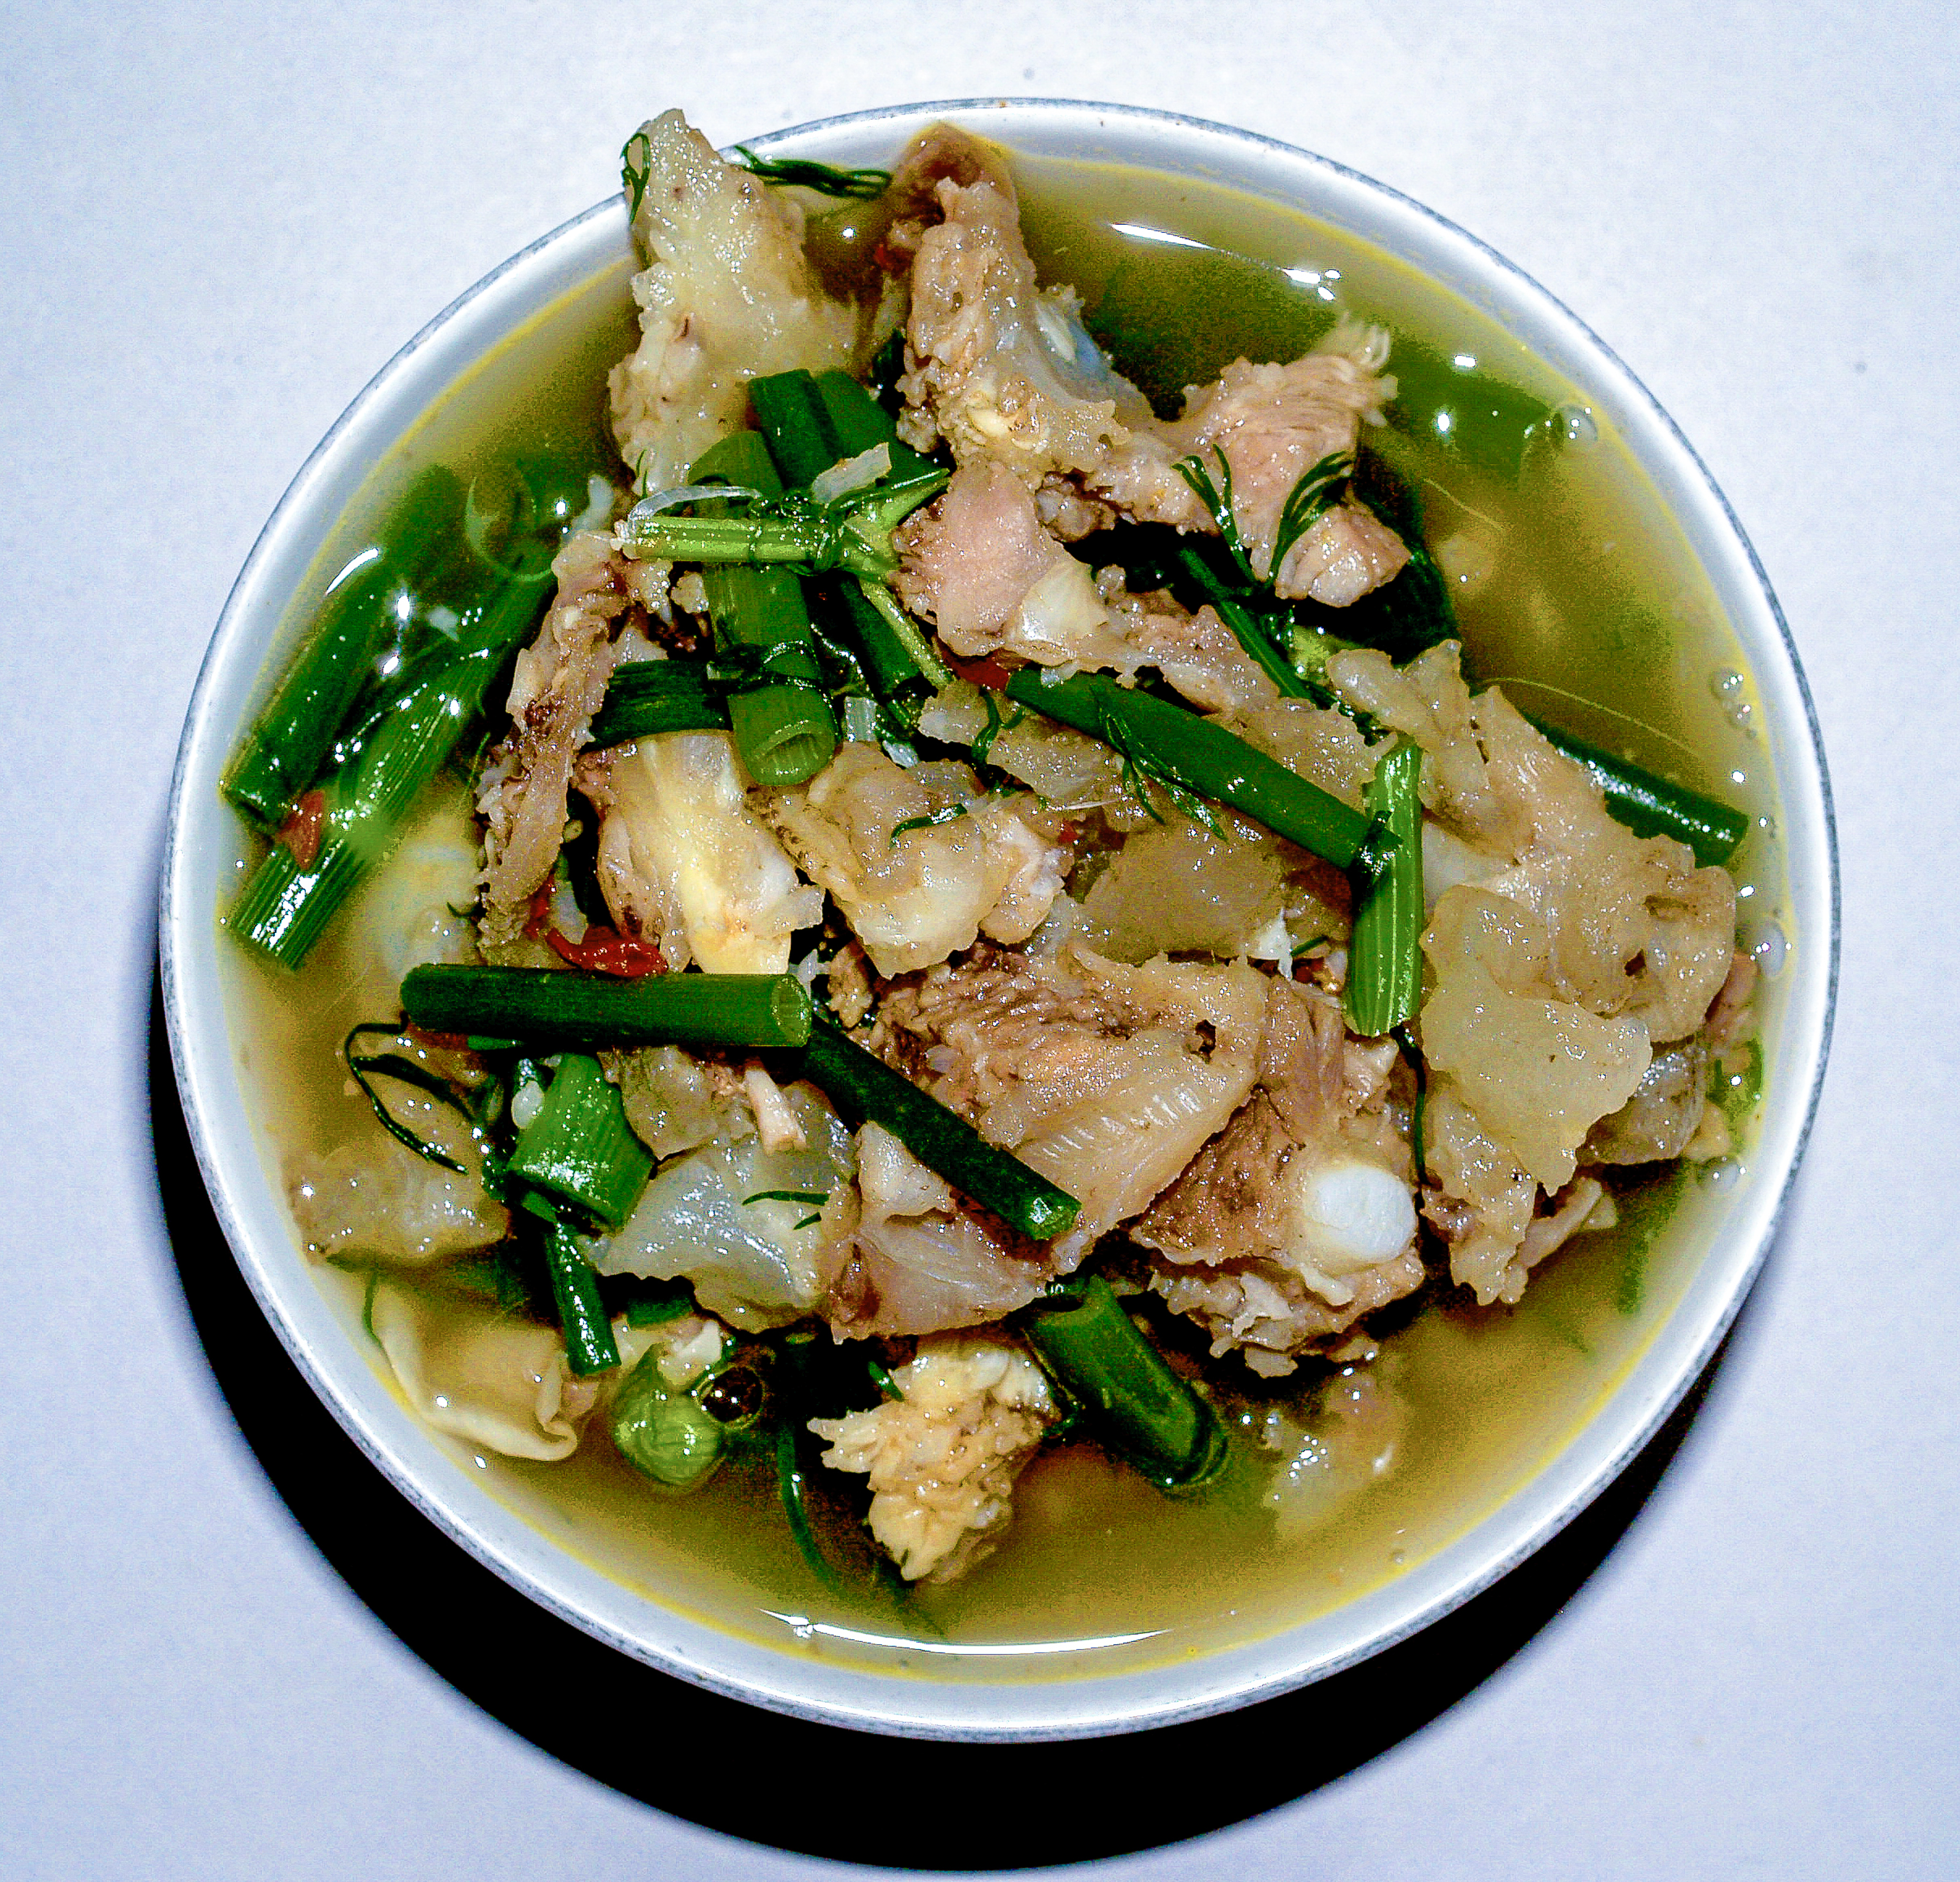
soup, food, pork, delicious, meat, bowl, asian, culture, cuisine, healthy, vegetable, background, tasty, traditional, lunch, meal, dinner, herb, hot, chili, pepper, dish, asia, spice, thai, health, spicy, gourmet, pig, ingredient, produce, vegetarian food, Tinola, recipe, salad, leaf vegetable, vegan nutrition, kai lan, cap cai